Saint-Philbert-sur-Risle

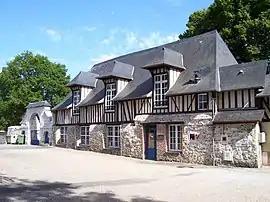
Old priory

Saint-Philbert-sur-Risle (literally "Saint-Philbert on Risle") is a commune in the Eure department in Normandy in northern France.